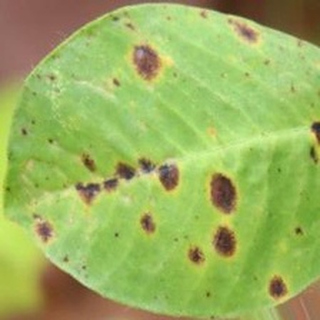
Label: groundnut_late_leaf_spot